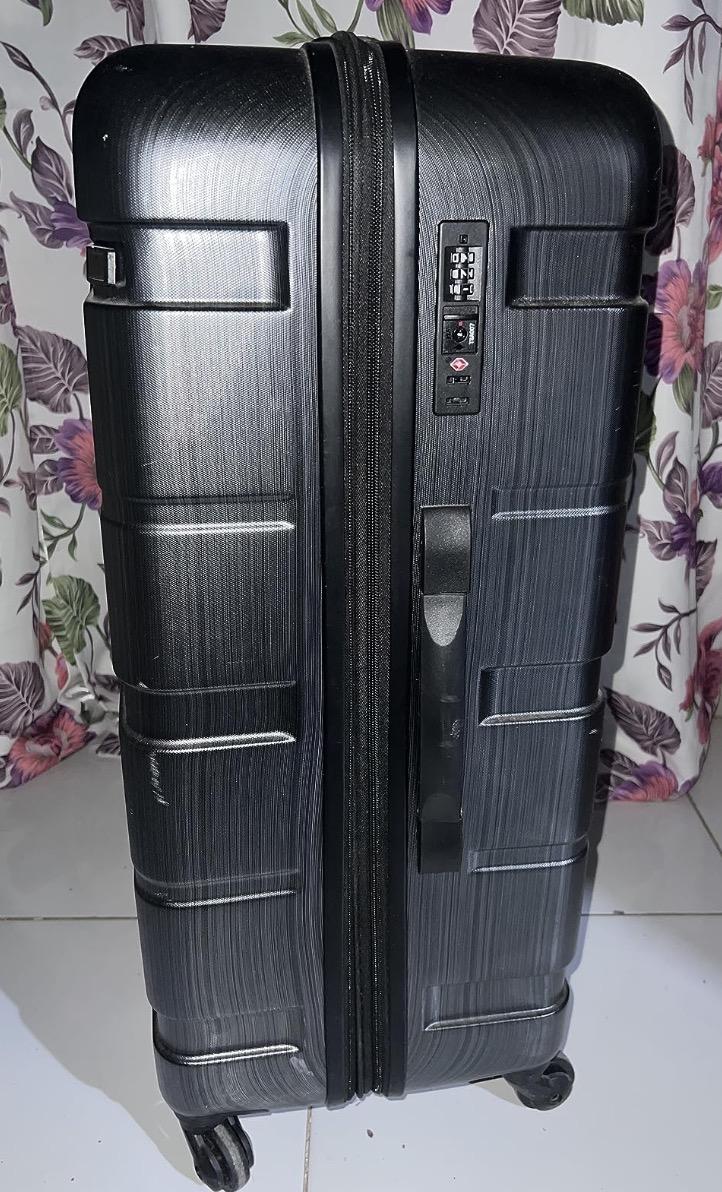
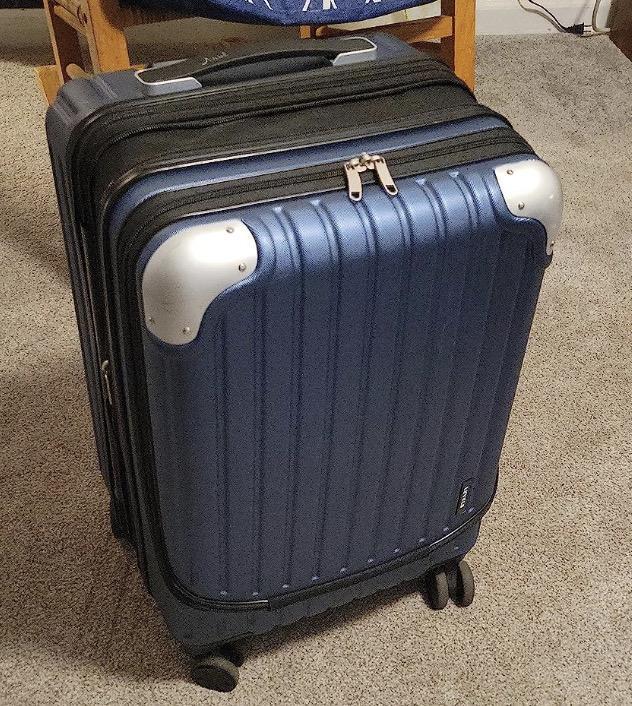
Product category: items_tea
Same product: no